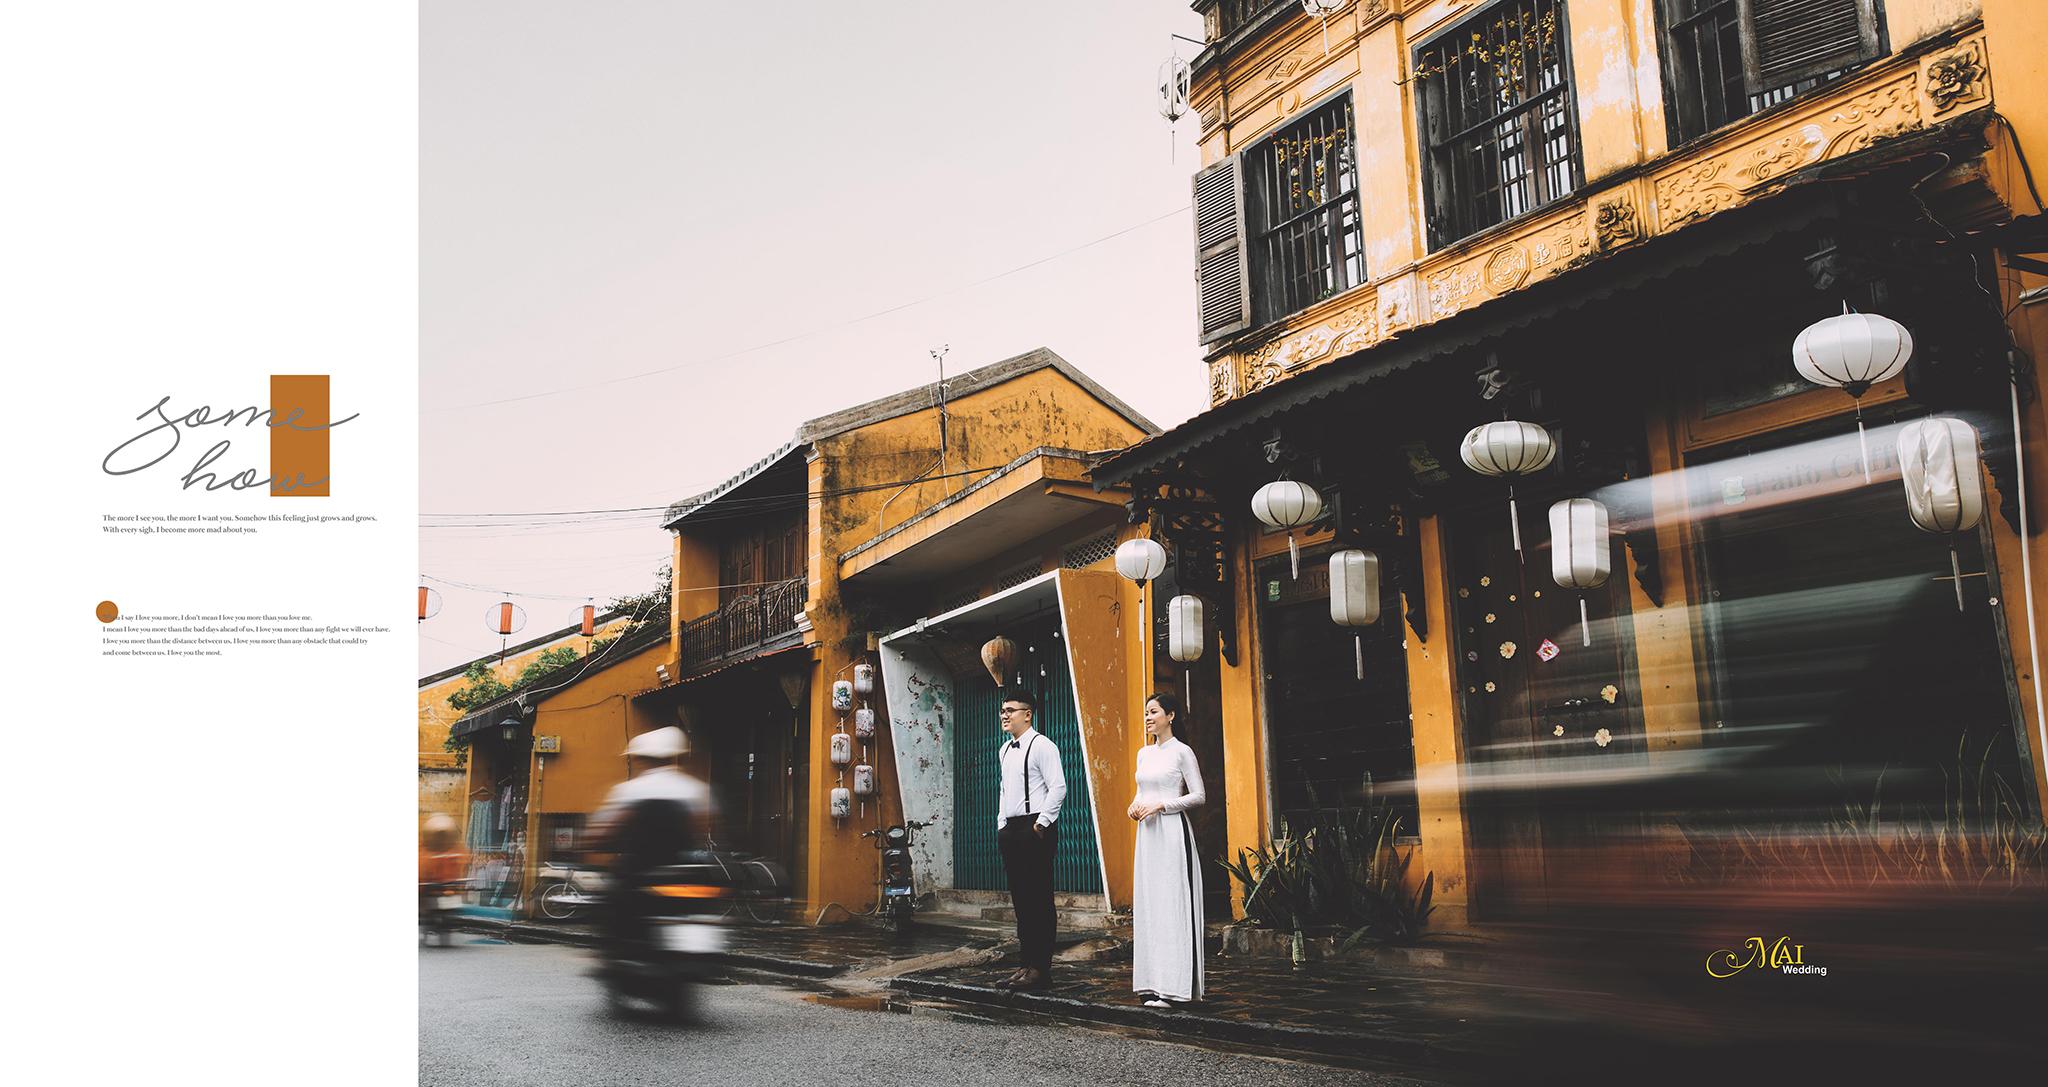
người phụ nữ trước ngôi nhà cổ đang mặc áo dài